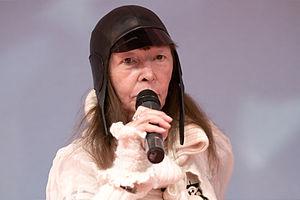
Brigitte Fontaine au Salon du livre de Paris pour une lecture de quelques-uns de ses poèmes.